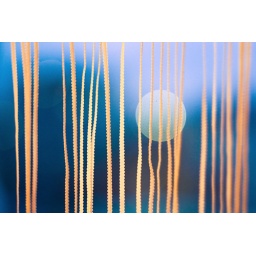
Actually this is curtain over window in my house.